Answer in natural language. Considering the relative positions, where is dark red upholstered chair with wooden legs (highlighted by a red box) with respect to dark red upholstered chair with wooden legs (highlighted by a green box)? Choose between the following options: right or left
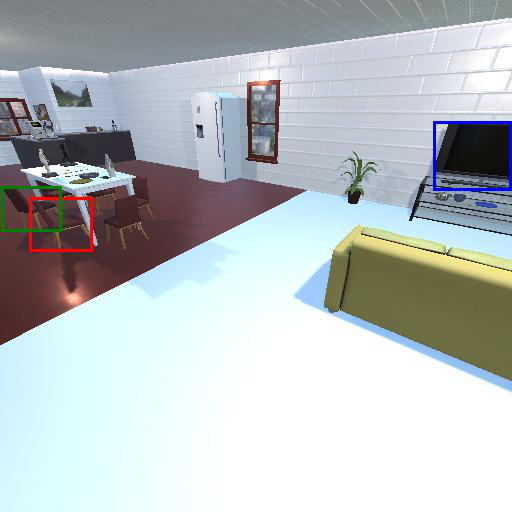
<answer>right</answer>